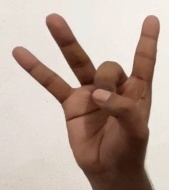
ASL sign: 8